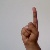
The image shows a hand gesture representing the letter 'D' in Indian Sign Language.